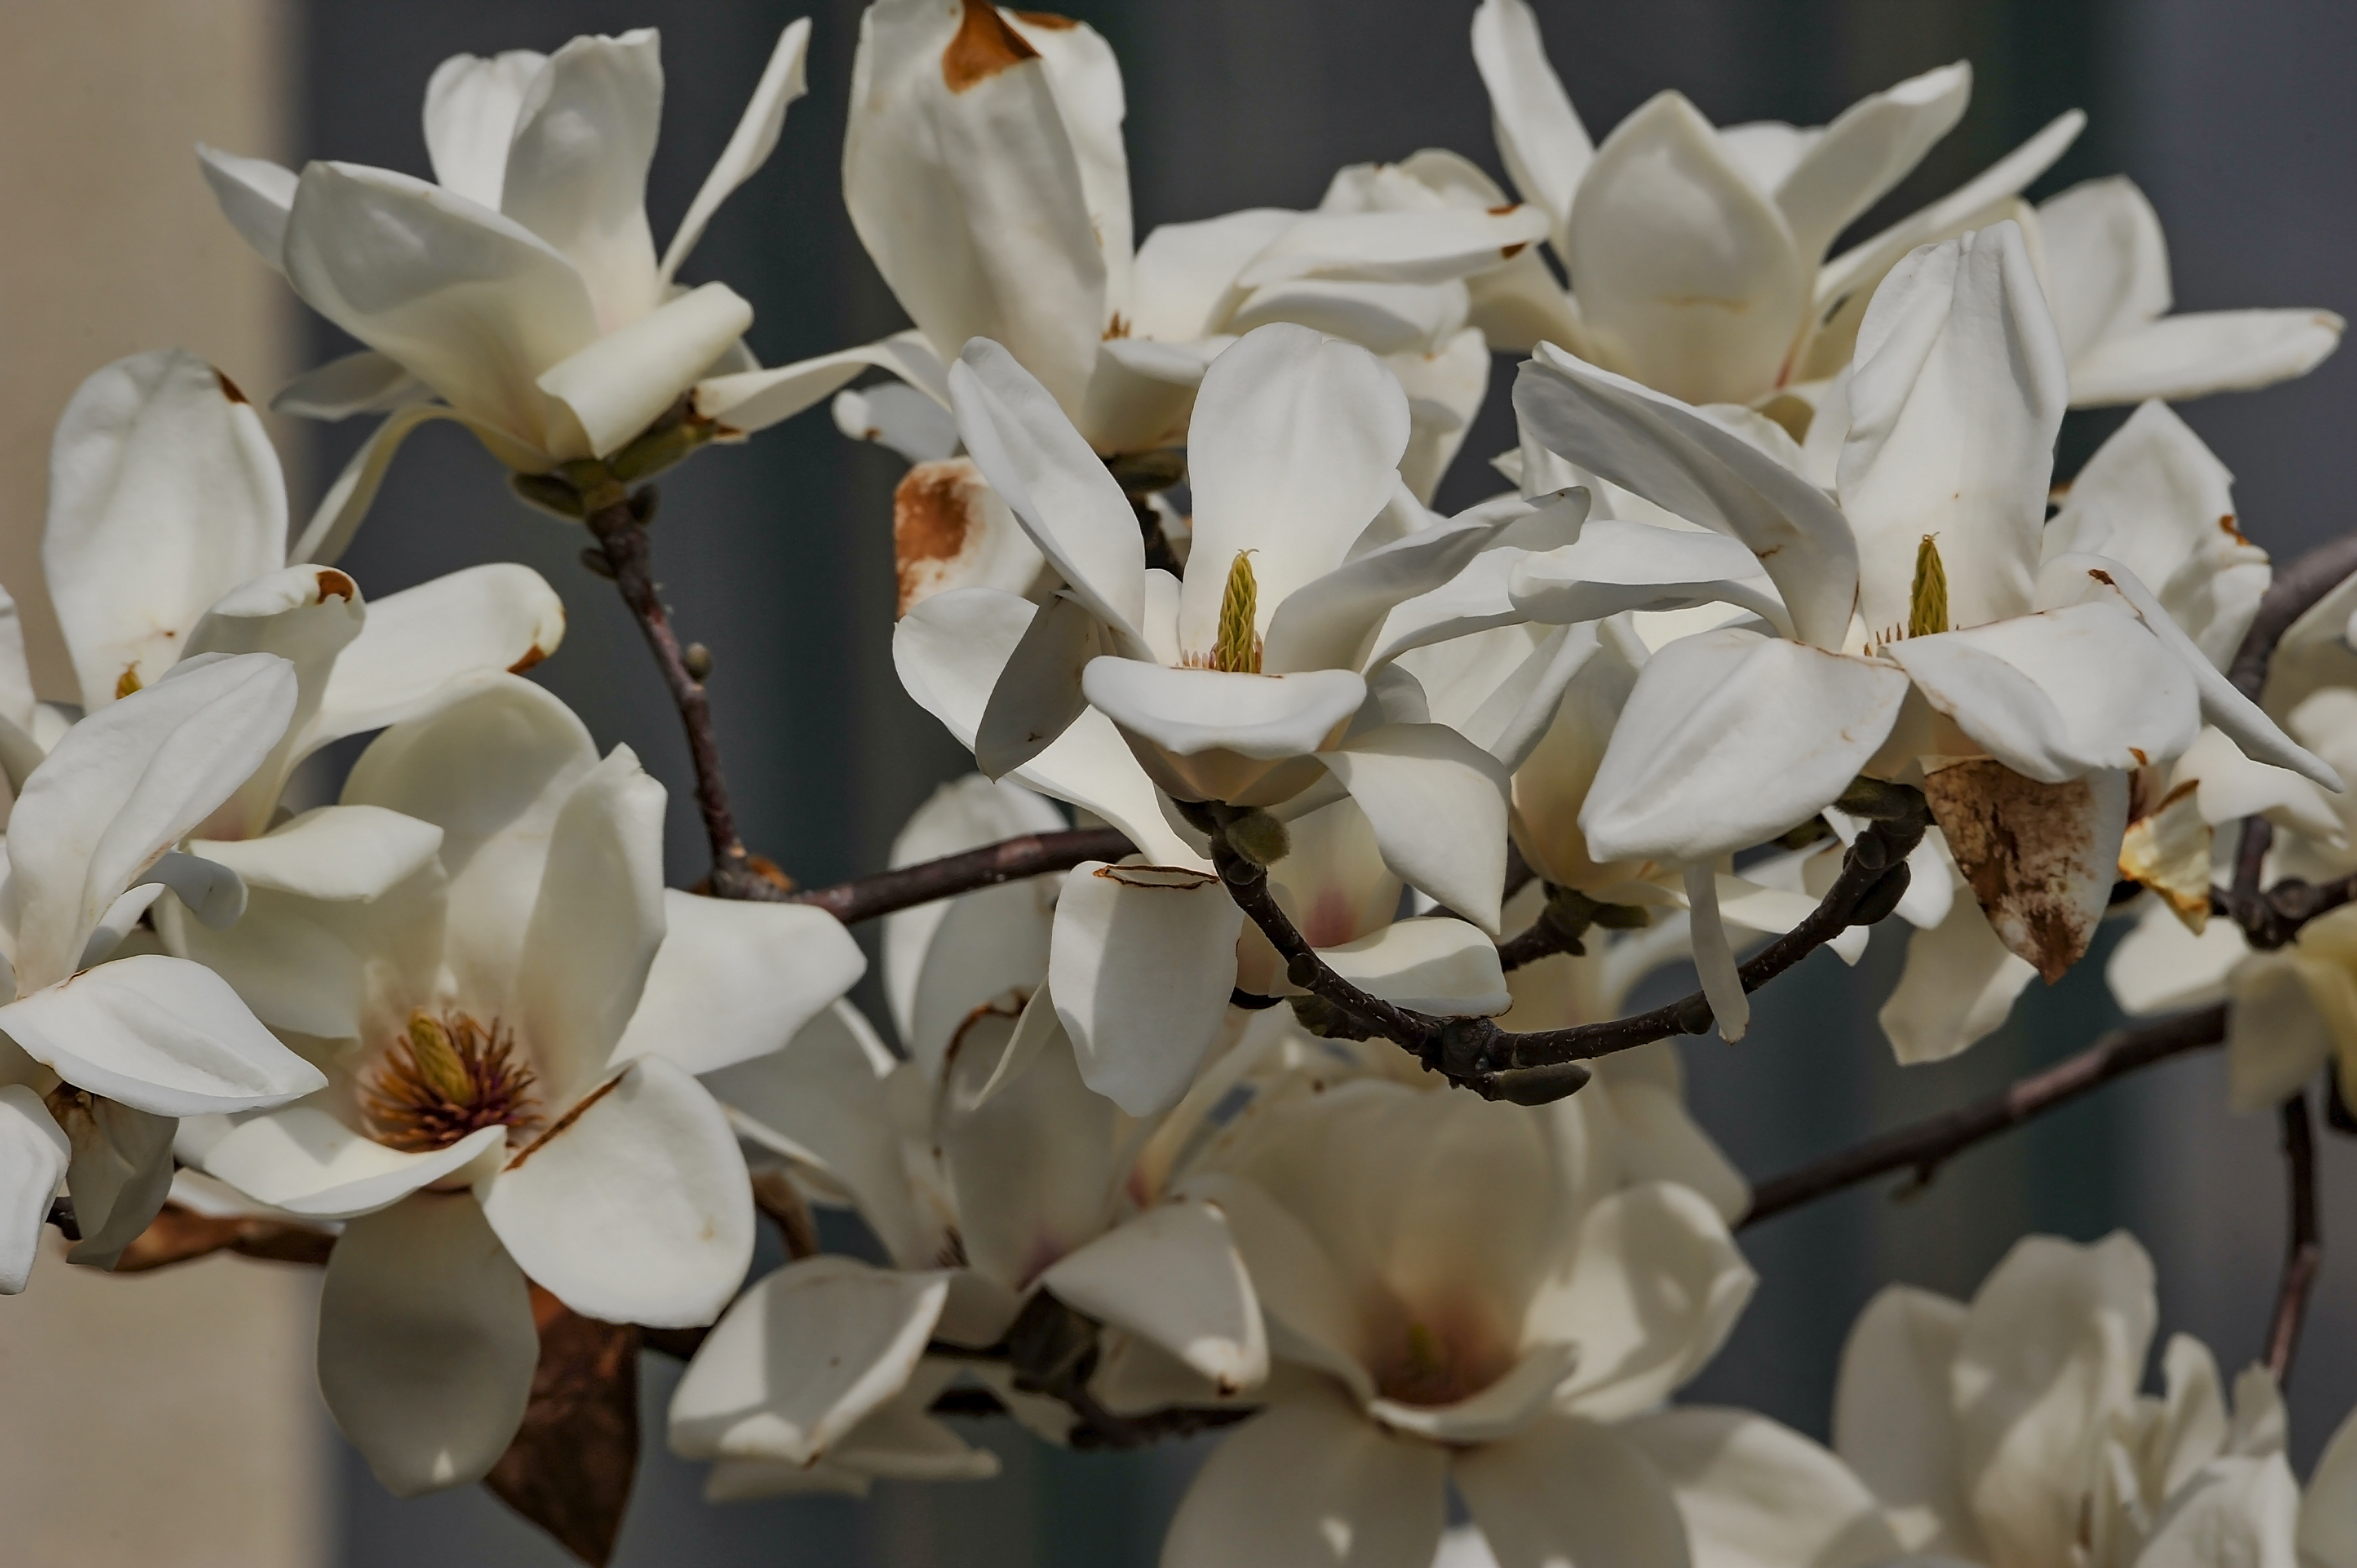
flower, flowering plant, white, petal, plant, branch, spring, magnolia, magnolia family, blossom, twig, tree, shadbush, plant stem, wildflower